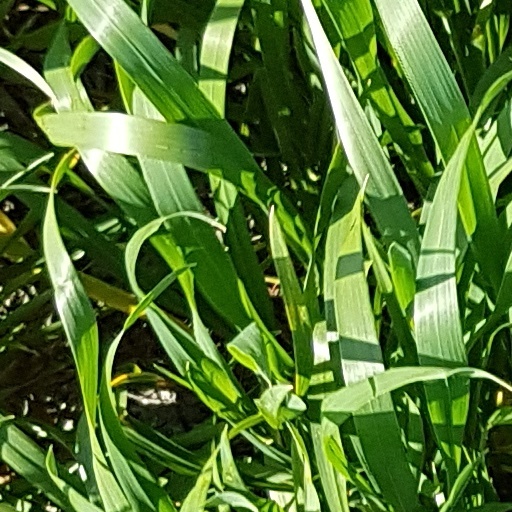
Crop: wheat